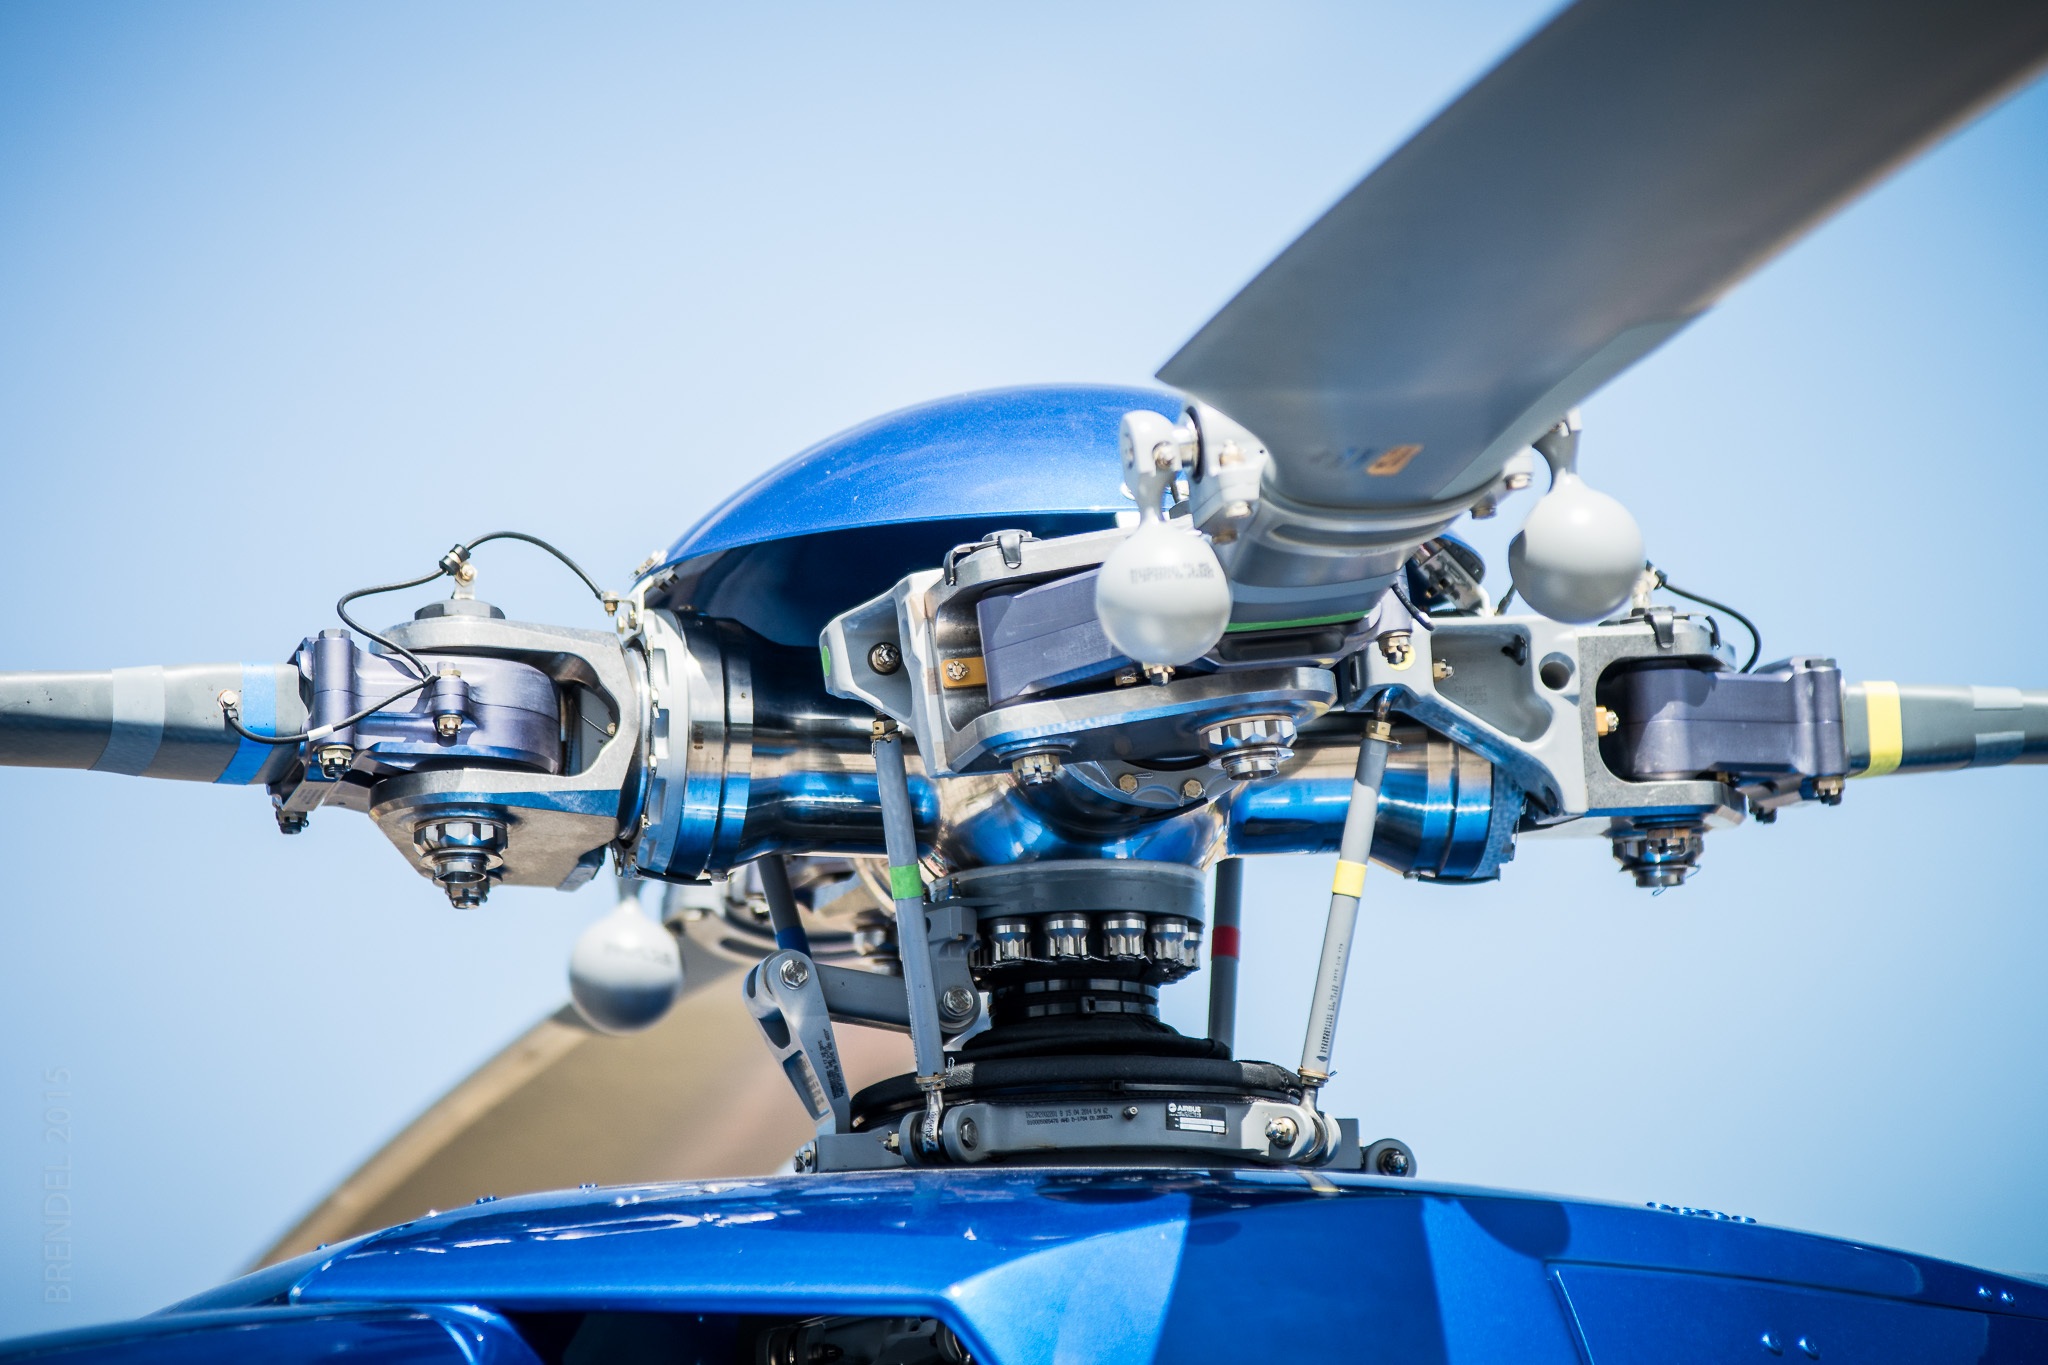
aircraft, vehicle, aviation, machine, helicopter, rotor, propeller, atmosphere of earth, aerospace engineering, aircraft engine, helicopter rotor, lfz